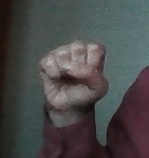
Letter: saad